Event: Nepal Earthquake
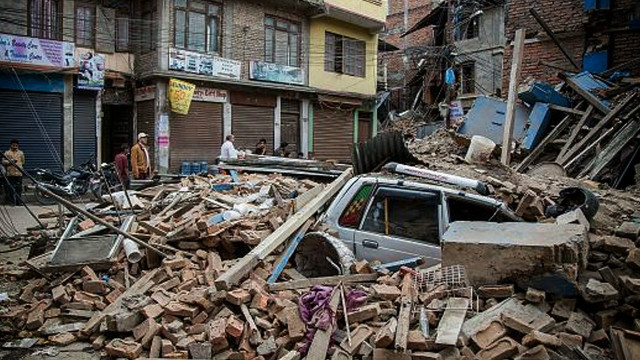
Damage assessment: damage